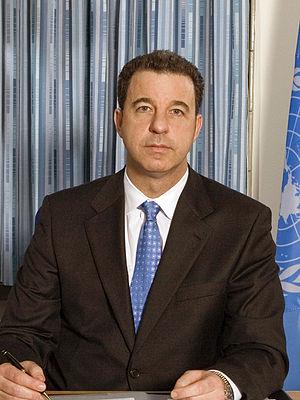
Serge Jean Brammertz est un magistrat belge né le 17 février 1962 à Eupen.